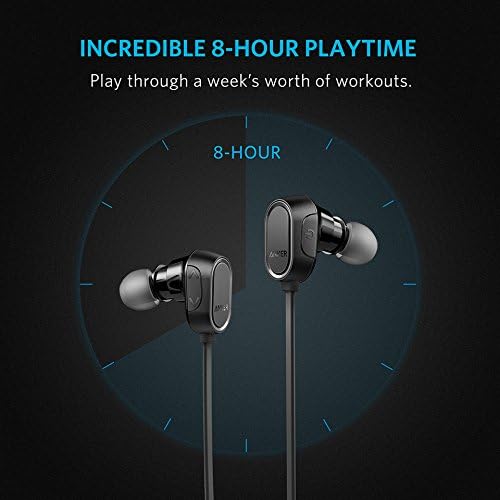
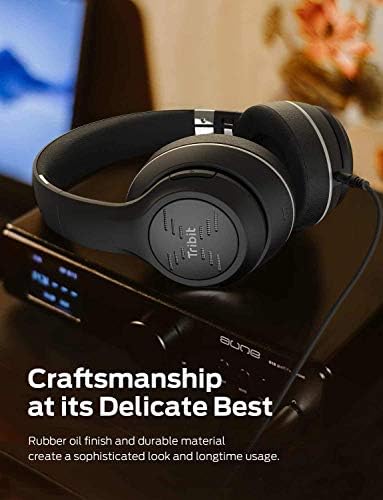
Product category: headphones
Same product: no